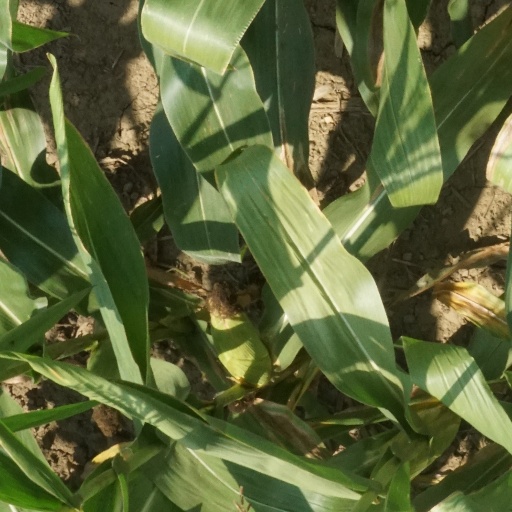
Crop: maize; corn